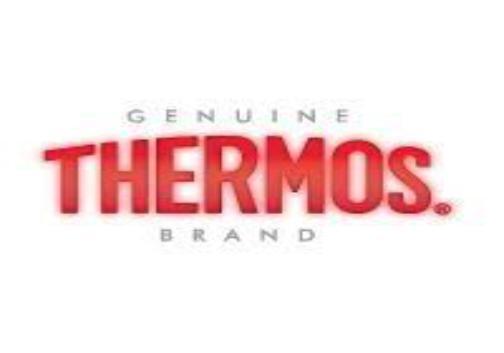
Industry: Necessities